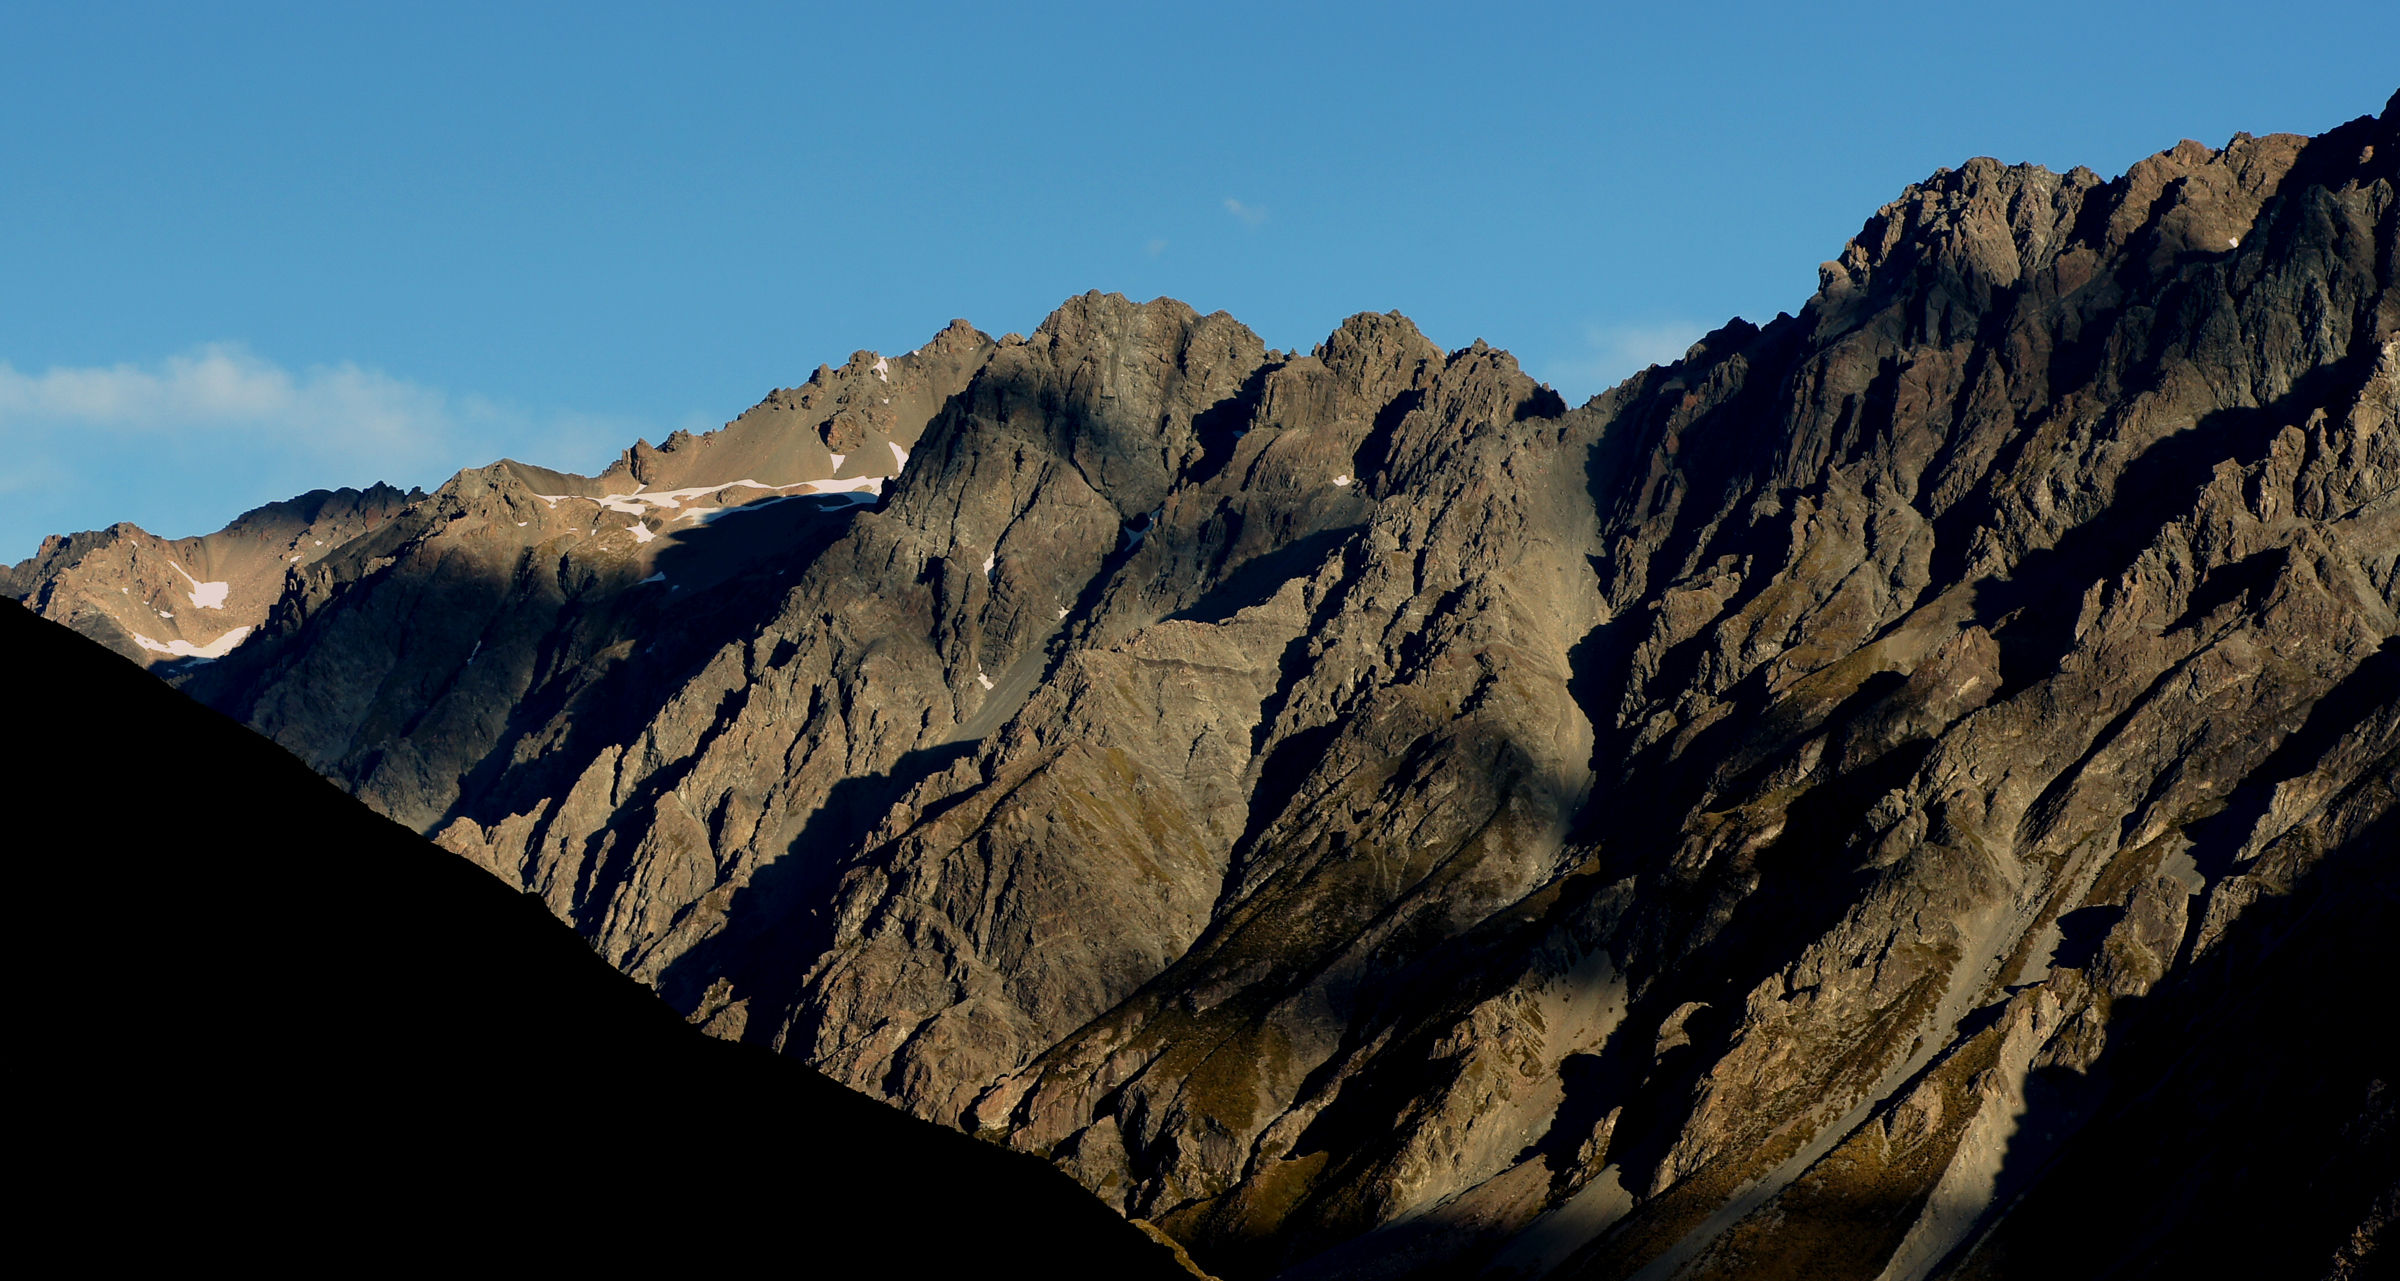
landscape, nature, rock, wilderness, mountain, mountain range, formation, cliff, alpine, terrain, ridge, summit, geology, mountains, alps, plateau, sonydslra580, tamron90mmmacro, alpinescenery, rockymountains, landform, geographical feature, mountainous landforms